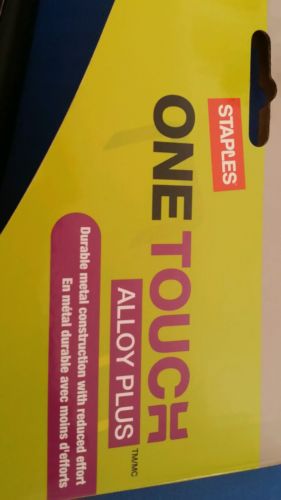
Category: stapler